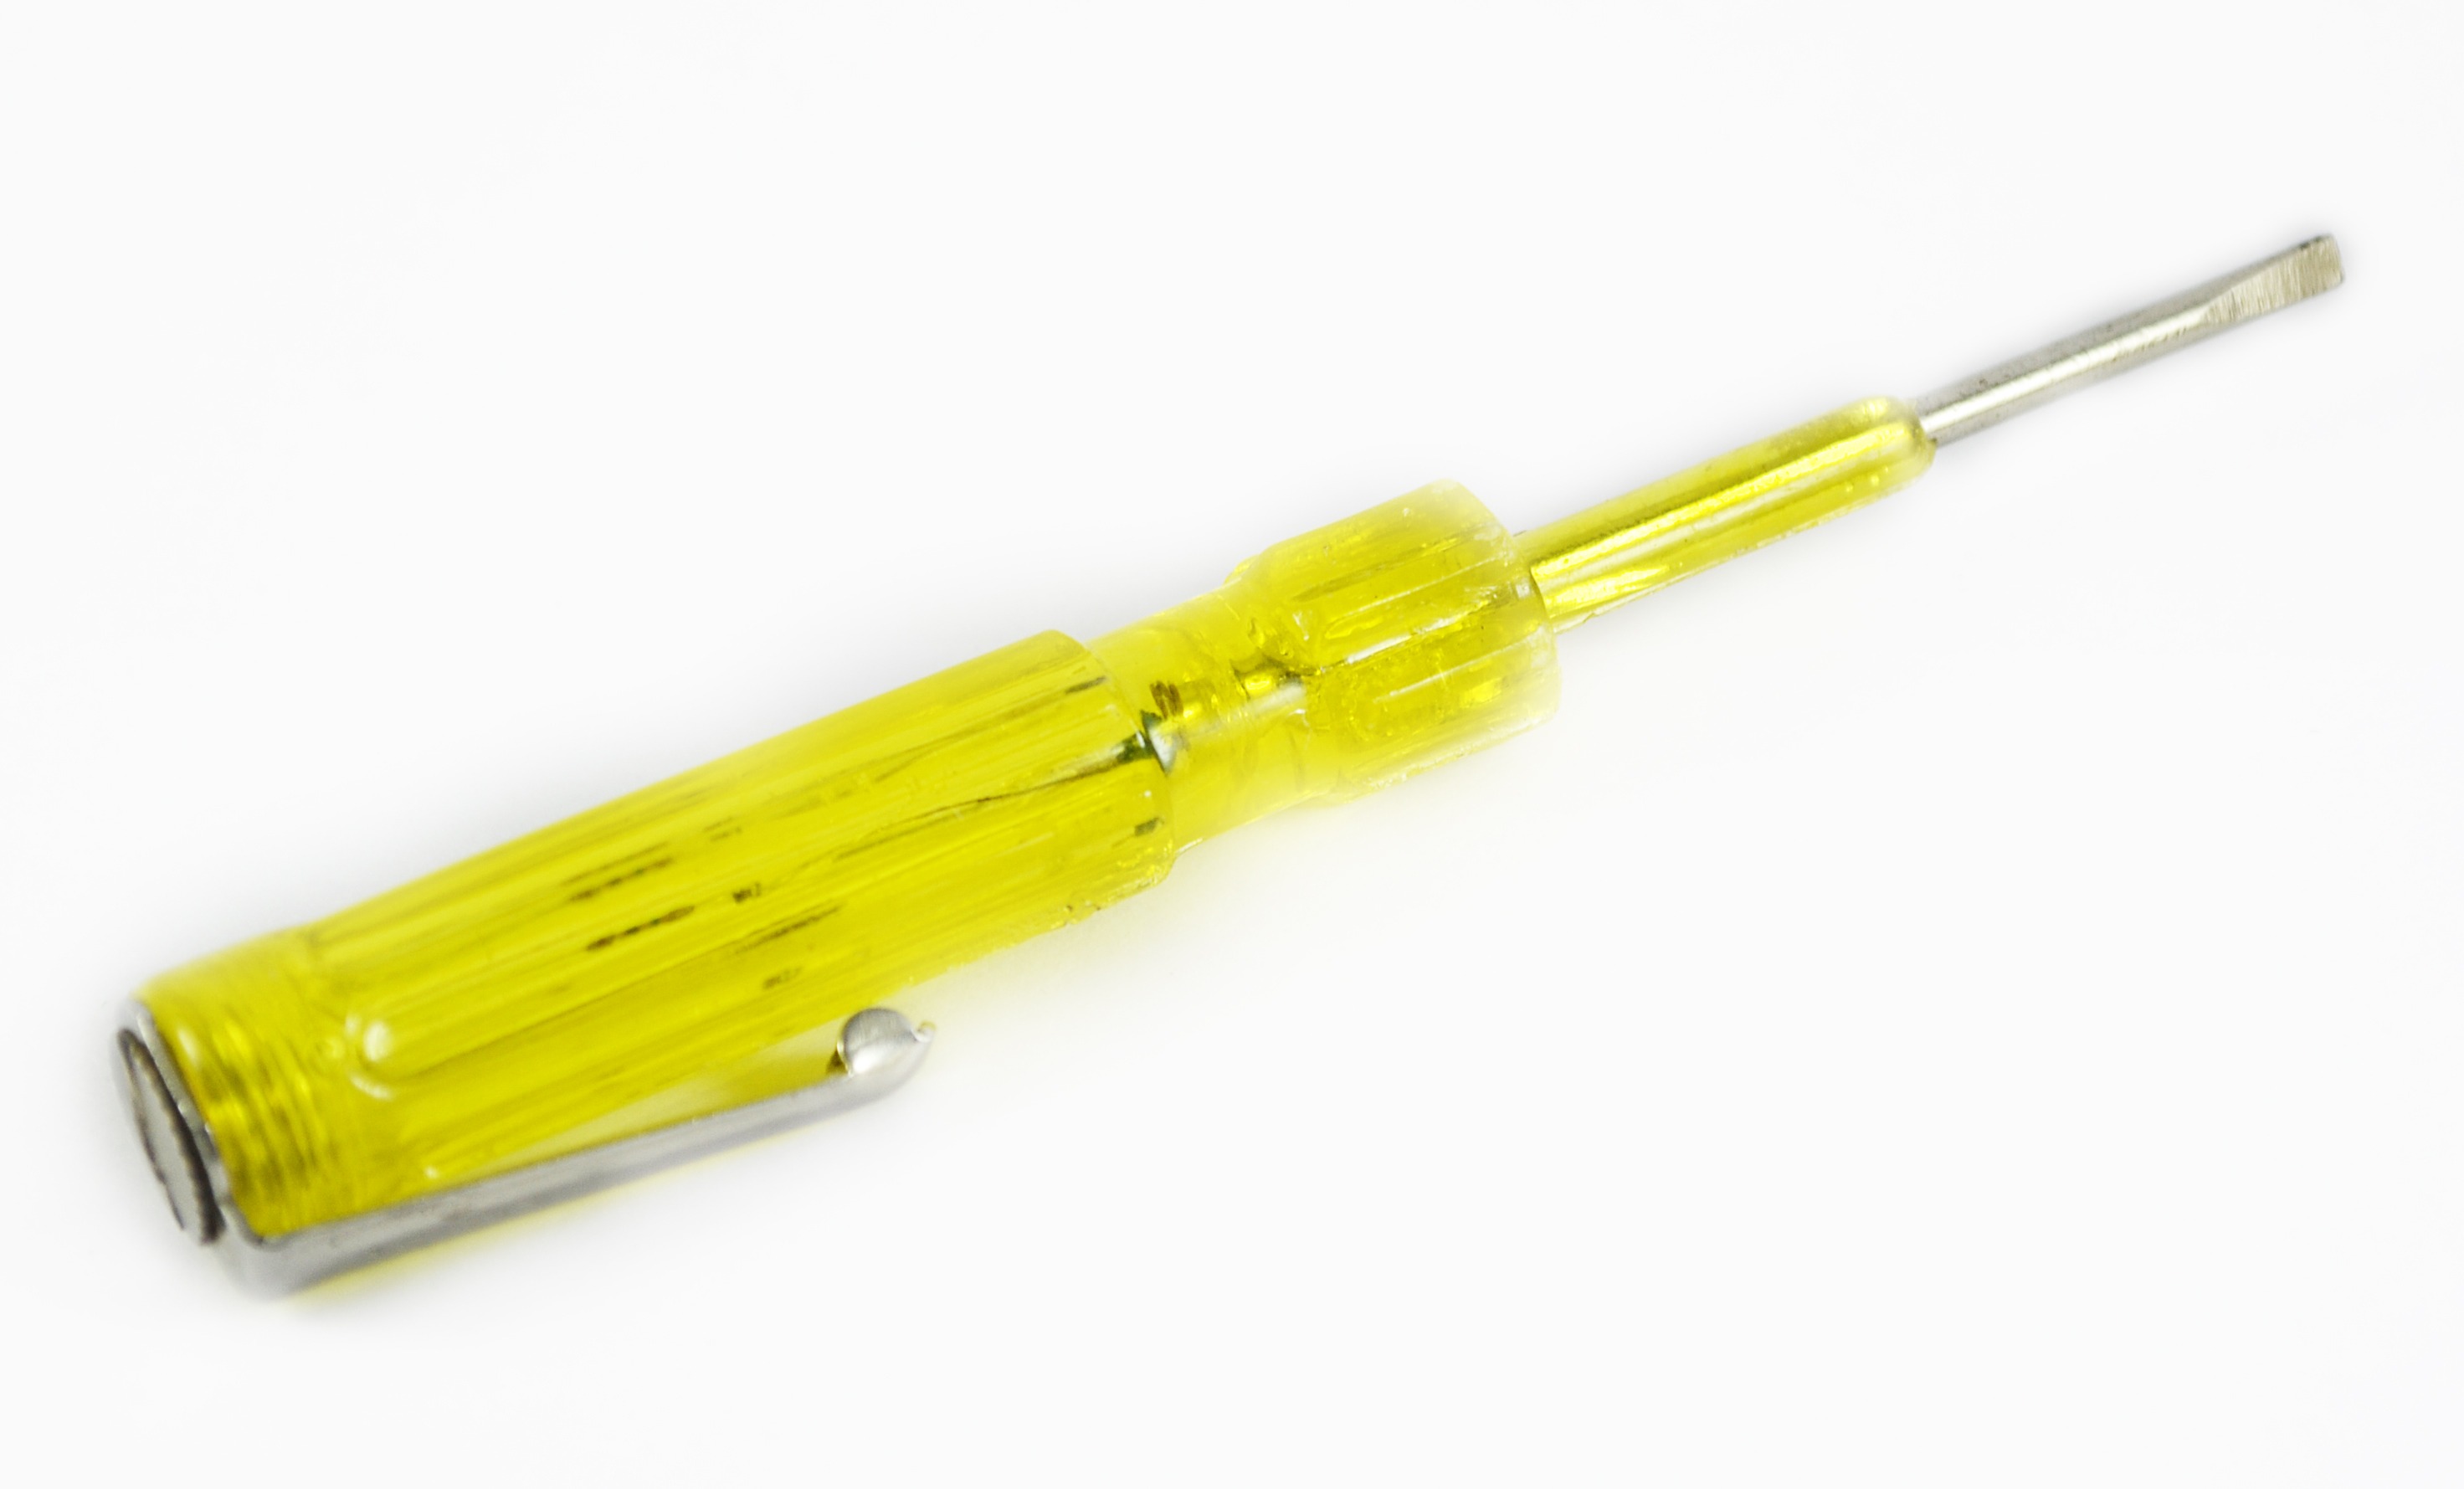
tool, workshop, toolkit, electricity, lighting, product, electronics, hardware, cylinder, sri lanka, ceylon, tester, mawanella